Ladislav Quis

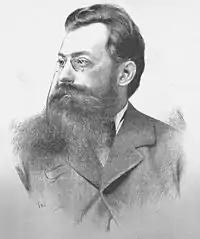
Ladislav Quis; portrait by Jan Vilímek (1884)

Ladislav Quis (7 February 1846 in Čáslav – 1 September 1913 in Černošice) was a Czech writer, poet, lawyer, journalist, translator and critic; associated with the literary group, Ruchovci.